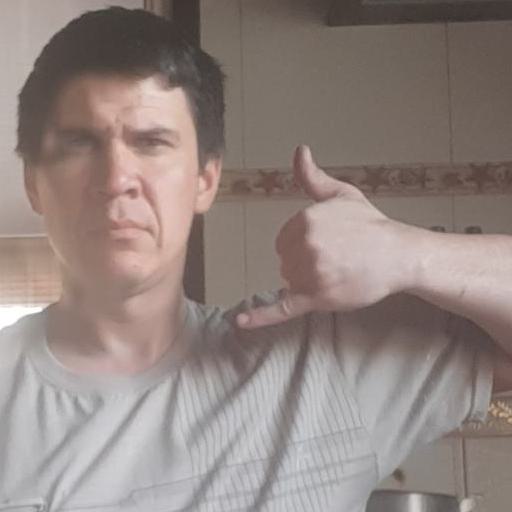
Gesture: call